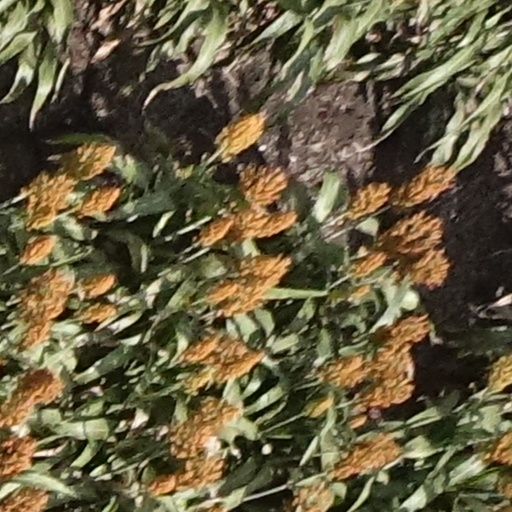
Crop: sorghum